Nine Hours to Rama

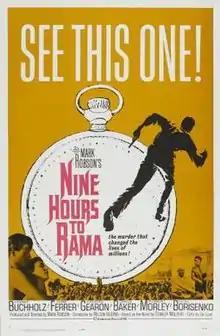
Original film poster by Saul Bass

Nine Hours to Rama is a 1963 British-American neo noir crime film directed by Mark Robson that follows a fictionalised Nathuram Godse in the hours before he assassinated the Indian independence leader, Gandhi, and the police attempt to prevent the murder. It is based on a 1962 novel of the same name by Stanley Wolpert. The film was written by Nelson Gidding and filmed in England and India with mainly white actors in prominent roles. It stars Horst Buchholz, Diane Baker, Jose Ferrer, and Robert Morley. It was shot in CinemaScope DeLuxe Color. The film was shot clandestinely throughout India and was banned in the country upon release, as was the novel.